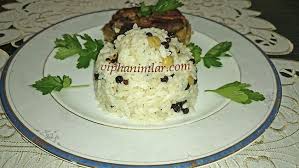
Yemek: pirinc_pilavi